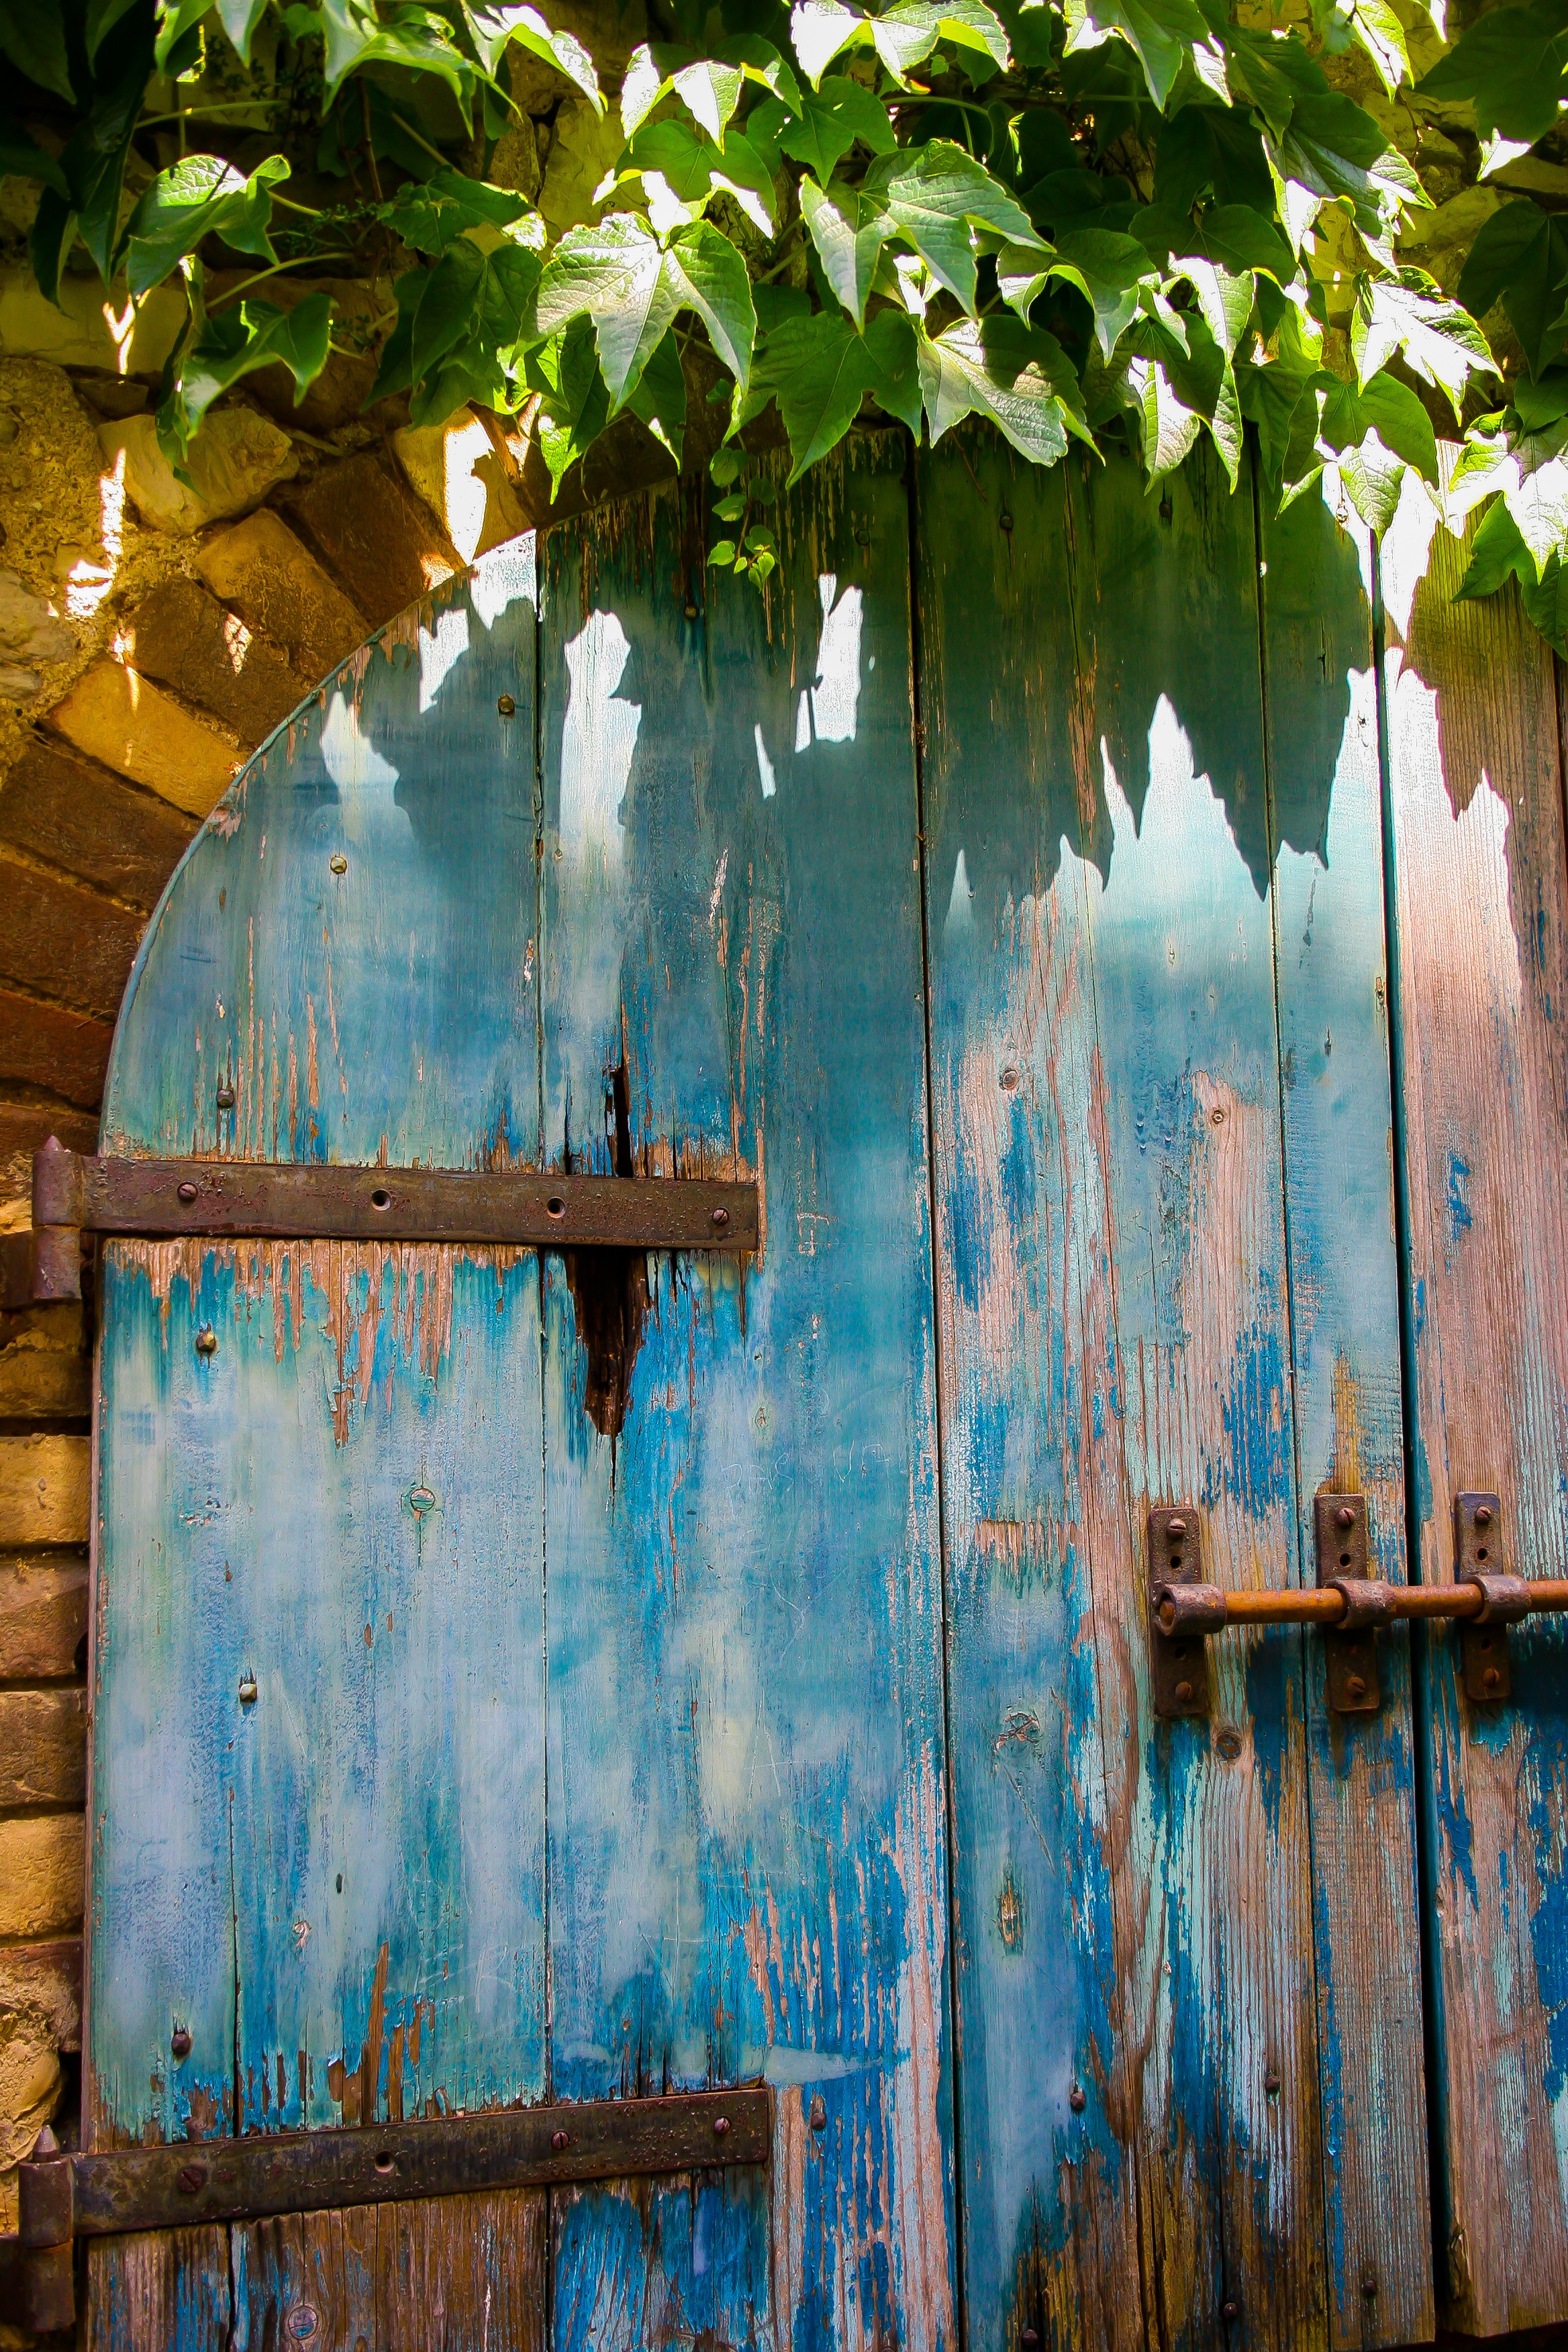
tree, grungy, wood, vintage, antique, retro, house, old, home, wall, rustic, green, reflection, entrance, color, ivy, ancient, dirty, grunge, blue, exterior, door, doorway, painting, weathered, teal, wooden, style, aged, urban area